Kamila Valieva

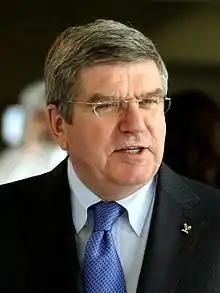
The president of the IOC, Thomas Bach, supported the request to suspend Valieva from further competition at the Olympics but accepted the CAS decision to allow her to compete due to the rule of law which he states is sacrosanct to preserving the integrity of sports at the Olympics.

On 13 January 2023, the Russian Anti-Doping Agency (RUSADA) stripped Valieva of her gold medal in senior women's singles of the 2022 Russian Figure Skating Championships stemming from her positive test for trimetazidine, a banned substance, on the second day of the Women's competition. The organization said that "Valieva had no fault in the positive drug test". However, RUSADA refused to strip her Olympic gold medal in the team event, prompting WADA to file a case to the Court of Arbitration for Sport. It was suspected that RUSADA decision was a 'half-measure' intended to preserve Russia's Olympic gold medal. Subsequently, Alexandra Trusova became the gold medalist of the 2022 Russian Championships, with Anna Shcherbakova moving up to silver and Adeliia Petrosian receiving the bronze medal.